Teatro Tapia

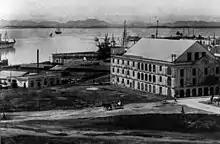

Initially named the San Juan Municipal Theater, it was renamed the "Antonio Paoli Theater" in 1935. It was subsequently officially renamed the "Teatro Alejandro Tapia y Rivera" in 1937.